2022 Woking Borough Council election

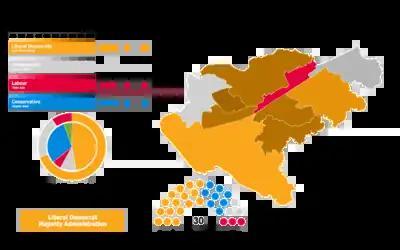
Map showing the results of the 2022 Woking Borough Council election

The 2022 Woking Borough Council election took place on 5 May 2022 to elect one third of members to Woking Borough Council in England coinciding with other local elections held across much of England. In this election, the Liberal Democrats gained control of the council after gaining 4 seats from the Conservative Party. In the Overall Results and the individual Ward Results charts below, the results of 2022 are compared to those of four years previously, in 2018. In 2018, the Conservatives had secured a relatively successful local election result in Woking, winning 5 out of the 10 seats and achieving 45.8% of the overall vote.